Nathan Boone

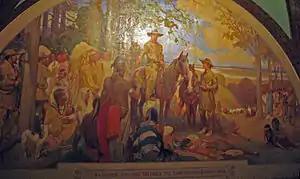
Miamis surrendering to Dodge. Painting is in the Missouri capitol.

Boone took part in the War of 1812 as captain of a company of United States Rangers which scouted in the country between the Mississippi and Illinois. On August 7, 1813. Boone and sixteen Rangers went on a patrol across Mississippi to gather intelligence to the north between the river and Illinois. Boone and his Rangers patrolled for 2 days but found nothing. At night, the Rangers camped. A fellow Ranger who acted as a sentry reported that he believed enemy Indian combatants were lurking in the darkness surrounding their camp. Nathan doubled his sentries, ordered his men to sleep away from the fire, and placed them behind trees around the camp. Near midnight, the Indians numbering at least 60 warriors launched a full scale surprise attack and opened heavy fire into the camp from one side. Both the Ranger sentries were shot and wounded. The Rangers fell back firing into the darkness where they saw muzzle flashes and heard loud voices. The Rangers took cover behind the trees on the other side of camp. Nathan crouched behind a tree and realized his rangers were outnumbered. The Rangers behind their trees frantically reloaded and fired trying to see their enemy in the darkness. Boone shouted his men to fall back from tree to tree. Nathan and his rangers ran off into the brush to safety. Nathan and his rangers rallied into a circle behind some trees. The rangers held their position behind their trees while the Indians were busy looting the camp. In the morning, the Indians had left with loot and as many ranger horses as they could take. Nathan and his rangers found only half their mounts. Nathan and his rangers withdrew back to base to inform their commander of confirmed intelligence that the Native American threat persisted still. The American Rangers only suffered 2 slightly wounded. He also took part in an expedition led by Henry Dodge to relieve settlers who had been raided by Miami Indians. He and Dodge saved 150 Miamis from massacre by members of their own militia. The Miamis had agreed to surrender as prisoners of war, and certain members of the militia became angered when they found contraband belonging to a settler who had been killed in the original raid, but Dodge and Boone stood in the line of fire and forced the nearly mutinous troops to back down. He attained the rank of major in the militia in this war.